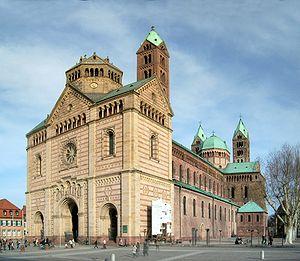
Une cathédrale est, à l'origine, une église où se trouve le siège de l'évêque ayant la charge d'un diocèse. La cathédrale est en usage dans l'Église catholique, l'Église orthodoxe, l'Église anglicane.
La cathédrale Notre-Dame-de-l’Assomption-et-Saint-Étienne, appelée communément cathédrale de Spire, fut fondée en 1030 par Conrad II. Classée en 1981 au patrimoine mondial de l'humanité par l'UNESCO, c'est l'édifice religieux le plus imposant de Spire, en Rhénanie-Palatinat. Basilique à quatre tours et deux dômes, c'est l'un des monuments majeurs de l'art du Saint-Empire romain germanique et la plus grande cathédrale de style roman au monde. Pendant près de 300 ans, ce fut le lieu de sépulture de huit empereurs et rois allemands.
Annum per annum est une œuvre pour orgue du compositeur estonien Arvo Pärt, associé au mouvement de musique minimaliste.